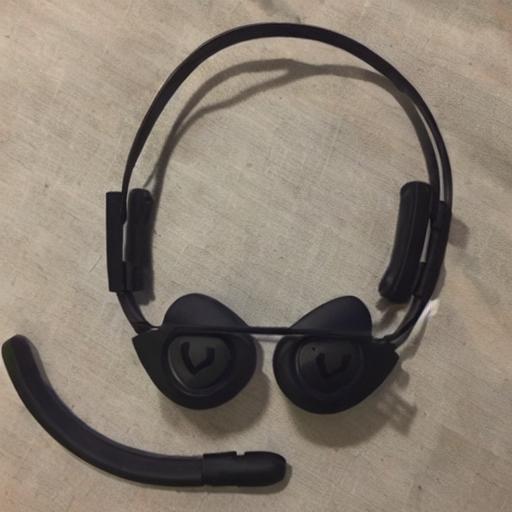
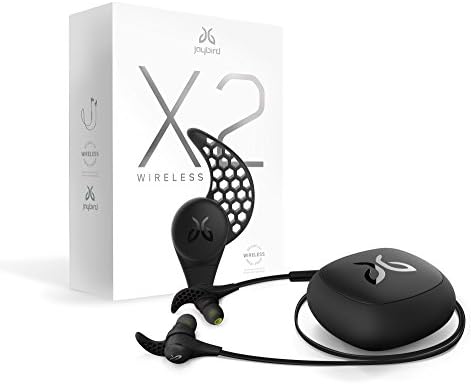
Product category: headphones
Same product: no